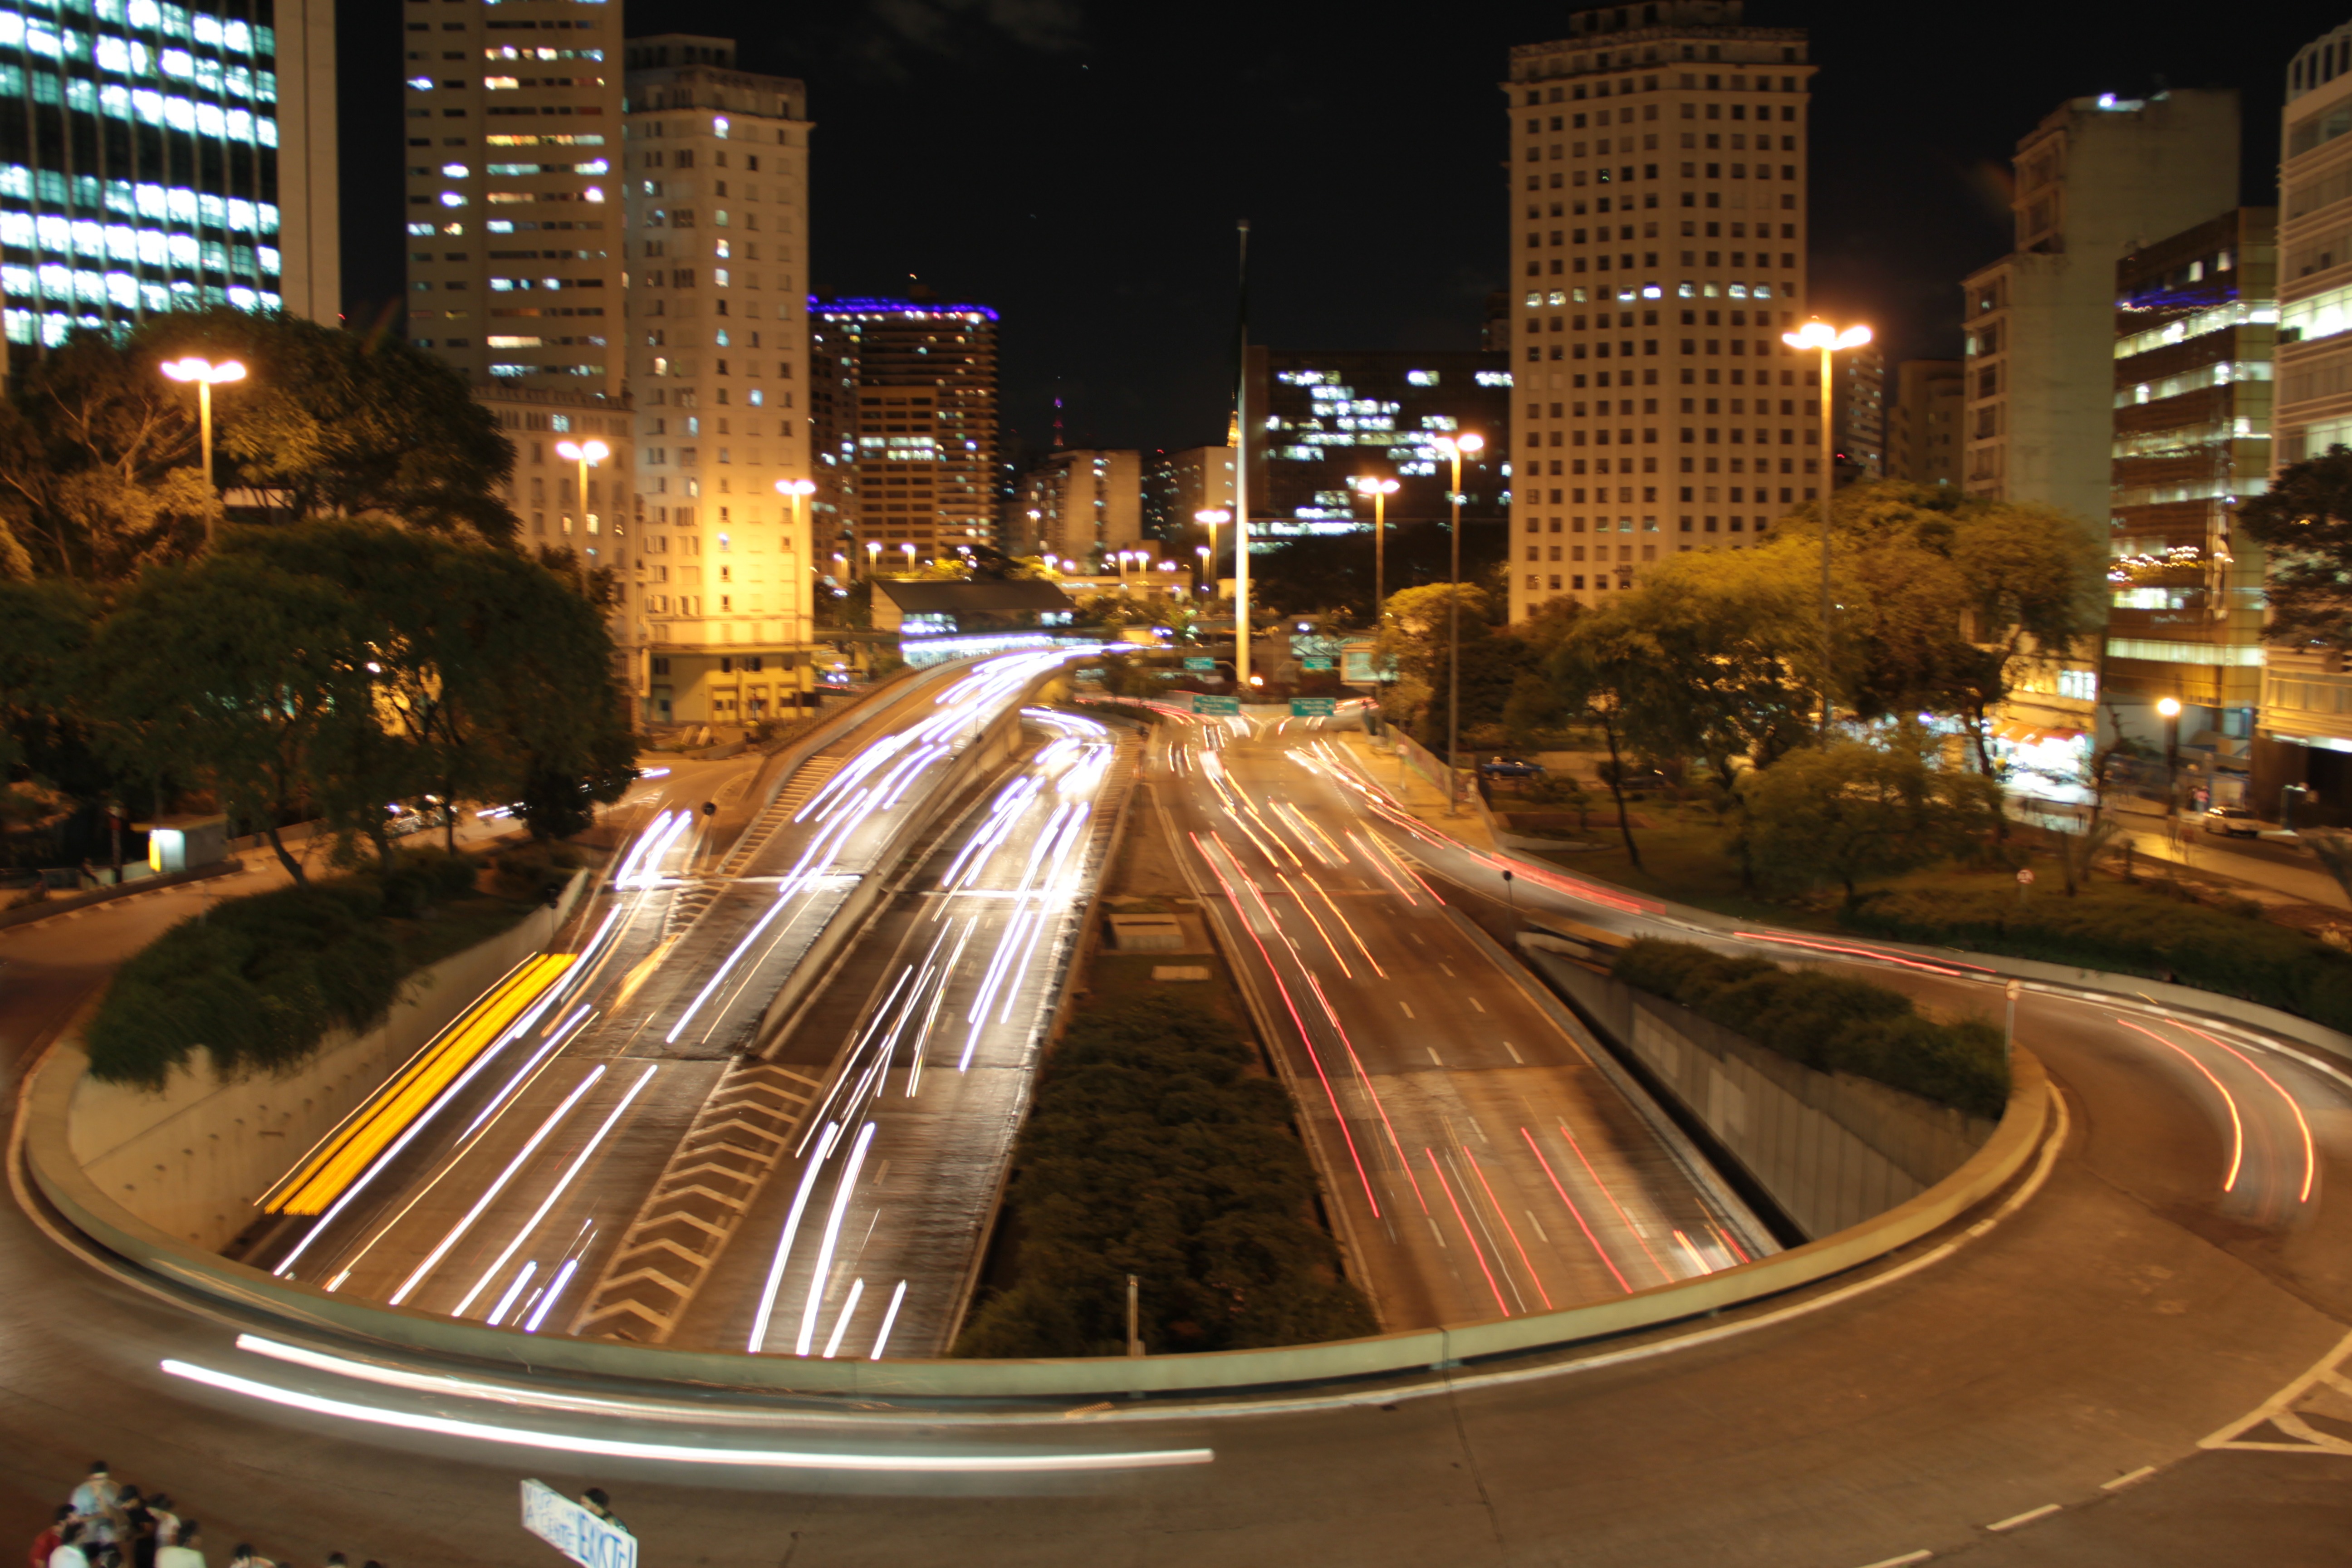
pedestrian, road, traffic, street, night, city, skyscraper, cityscape, downtown, evening, landmark, infrastructure, center, metropolis, sao paulo, urban area, human settlement, metropolitan area, viaducts